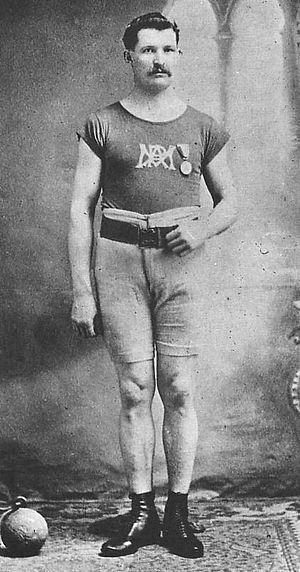
Le champion olympique Étienne Desmarteau. Année: 1904. Auteur: inconnu. Commanditaire: Alexandra Studio. Référence: Alexandra Studio
Étienne Desmarteau est un athlète québécois. Il a remporté la médaille d'or aux Jeux olympiques d'été de Saint-Louis de 1904 au lancer du poids de 56 livres.
Cet article traite des événements qui se sont produits durant l'année 1904 au Québec.